Sansei (folklore)

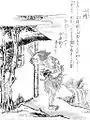
"Sansei" from the "Konjaku Gazu Zoku Hyakki" by Toriyama Sekien.

The Japanese Edo period encyclopedia, "Wakan Sansai Zue", provides a description of the Sansei based on citations from various Chinese texts. According to these sources: